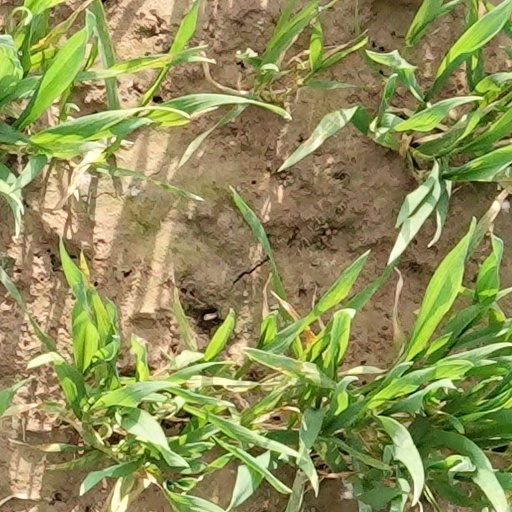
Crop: wheat